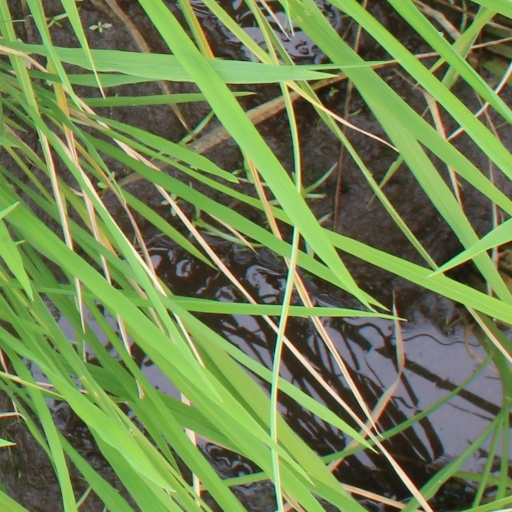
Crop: rice